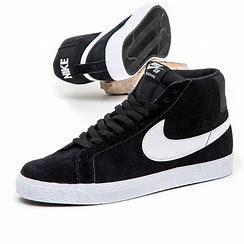
Brand: Nike
Model: Blazer SB